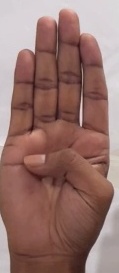
ASL sign: B